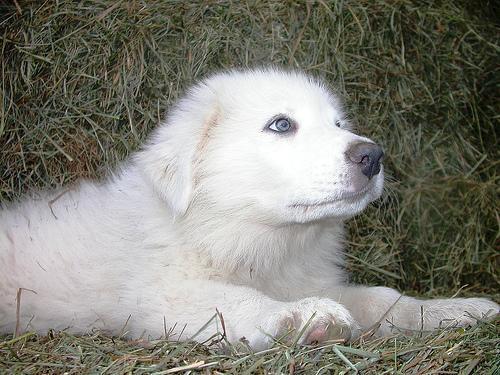
Great_Pyrenees